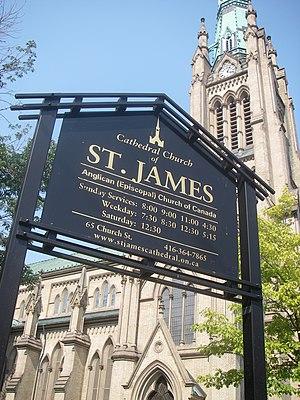
Toronto est la ville la plus peuplée du Canada et la capitale de la province de l'Ontario. Elle se situe dans le Sud-Est du Canada, sur la rive nord-ouest du lac Ontario. Selon le recensement de 2016, Toronto compte plus de 2,7 millions d'habitants, faisant d'elle la quatrième ville la plus peuplée en Amérique du Nord. Son aire métropolitaine compte 5,9 millions d'habitants, et la mégalopole du Golden Horseshoe, dont elle est le cœur, plus de 8,7 millions d'habitants en 2011, soit le quart de la population canadienne. Ville mondiale, Toronto est le centre bancaire, financier, commercial et artistique du Canada anglophone, et l'une des villes les plus multiculturelles et cosmopolites au monde.
La cathédrale Saint-Jacques, ou Cathedral Church of St. James en anglais, est une cathédrale de l'Église anglicane du Canada située à Toronto, en Ontario, au Canada. Le lieu de culte a été fondé en 1797, mais l'édifice actuel, de style architectural néogothique, a été bâti entre 1849 et 1853, devenant à son époque l'un des plus importants bâtiments de Toronto.